Walter Scott

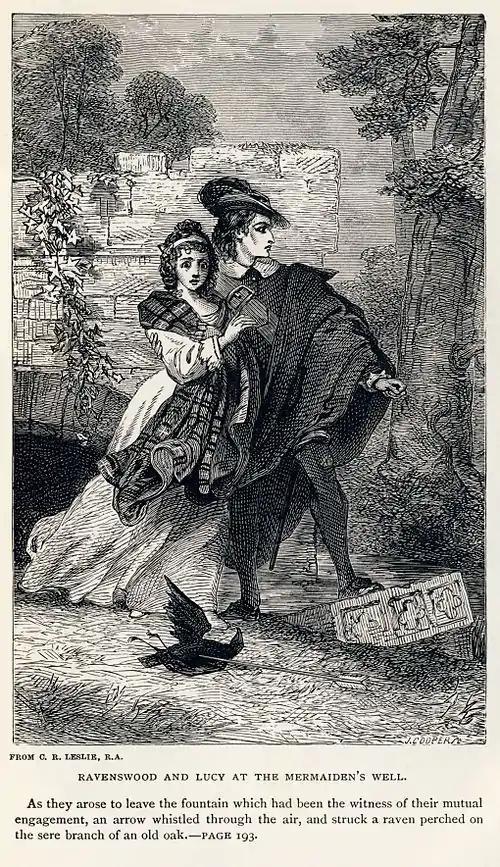
"Edgar and Lucie at Mermaiden's well" by Charles Robert Leslie (1886), after Sir Walter Scott's "Bride of Lammermoor". Lucie is wearing a full plaid.

After the younger Walter was born in 1801, the Scotts moved to a spacious three-storey house at 39 North Castle Street, which remained his Edinburgh base until 1826, when it was sold by the trustees appointed after his financial ruin. From 1798, Scott had spent summers in a cottage at Lasswade, where he entertained guests, including literary figures. It was there his career as an author began. There were nominal residency requirements for his position of Sheriff-Depute, and at first he stayed at a local inn during the circuit. In 1804, he ended his use of the Lasswade cottage and leased the substantial house of Ashestiel, from Selkirk, sited on the south bank of the River Tweed and incorporating an ancient tower house.